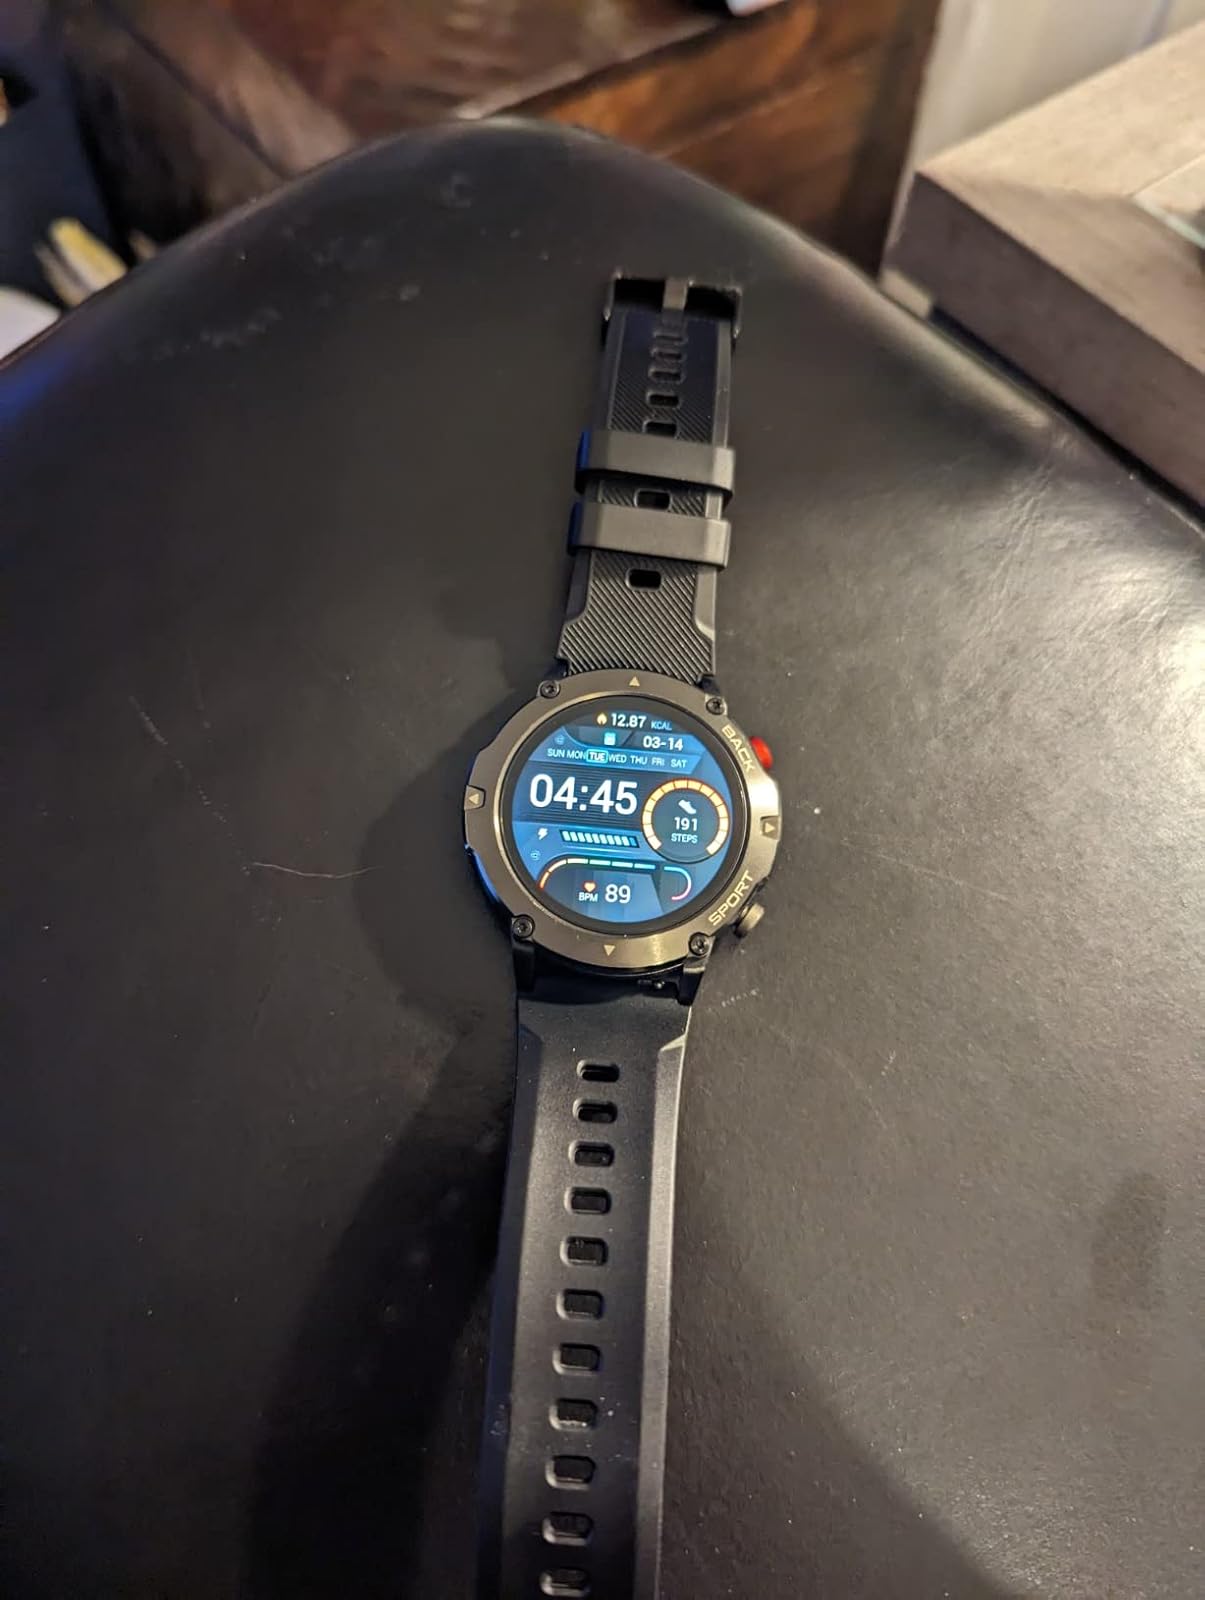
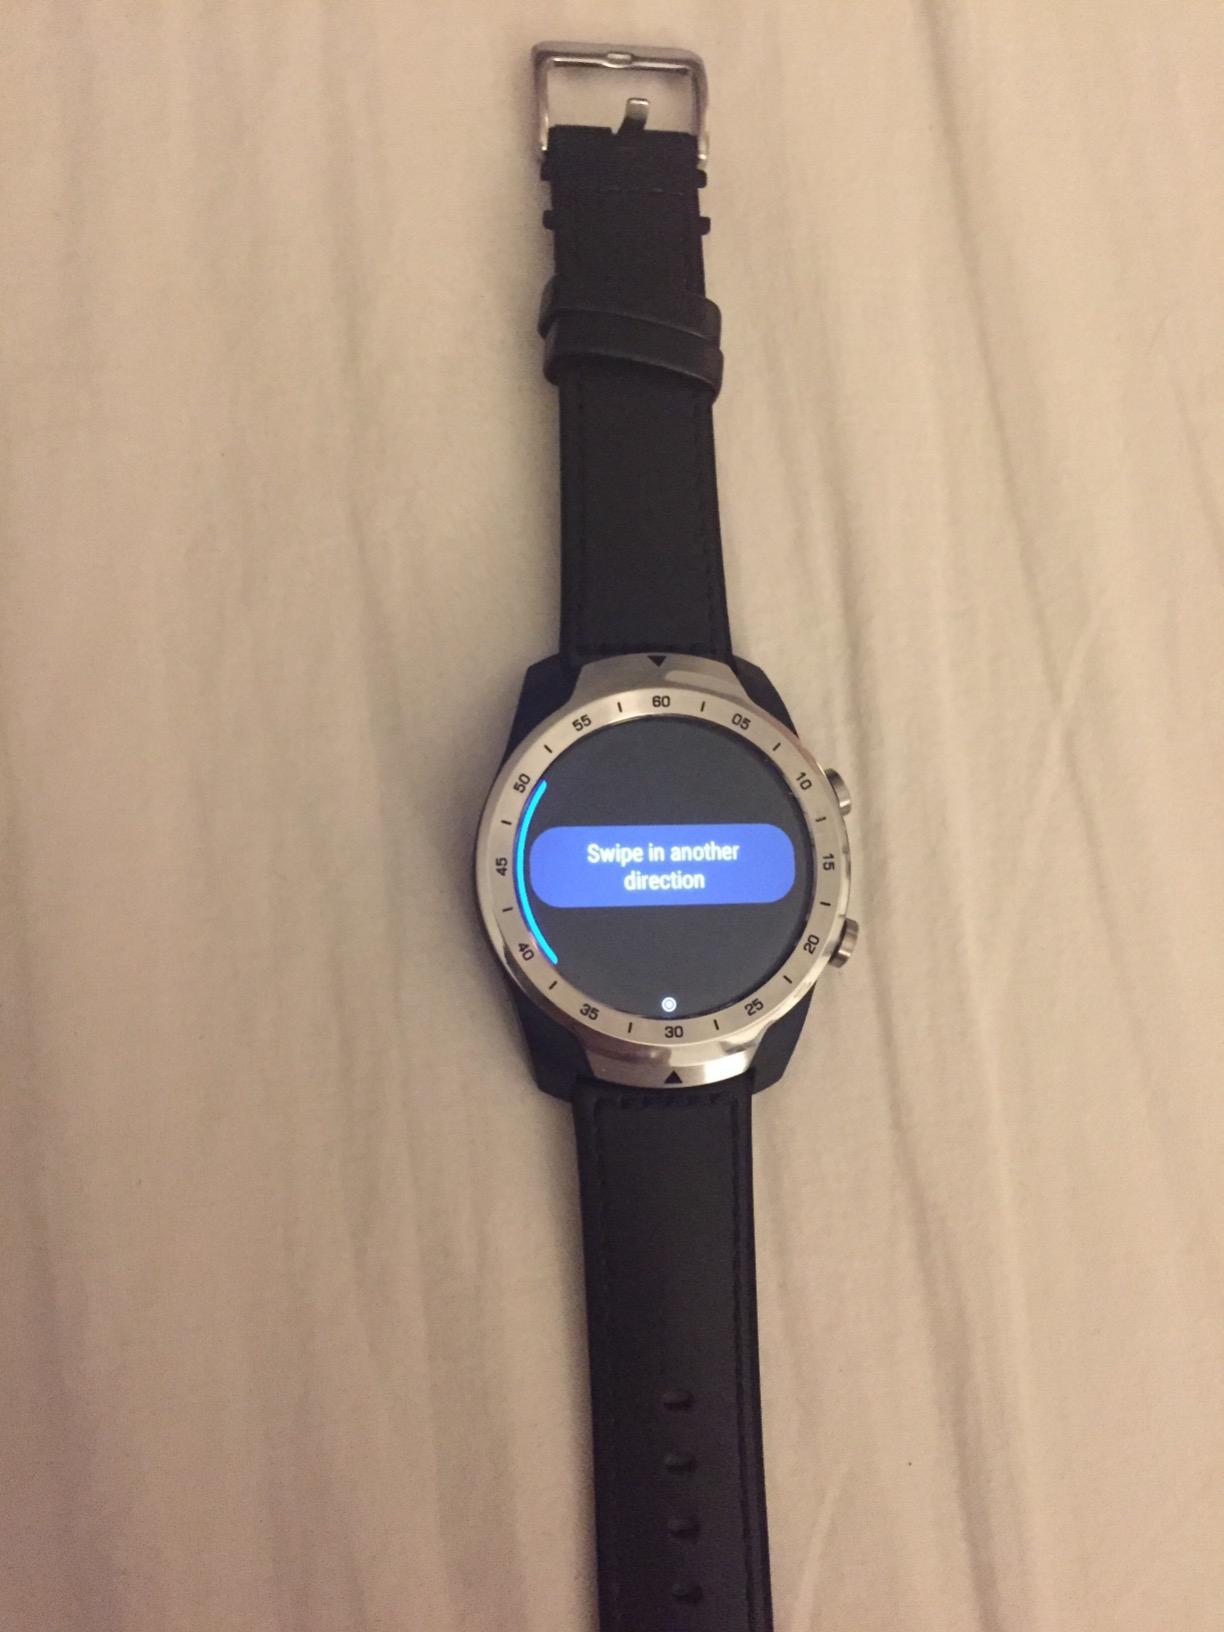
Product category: smartwatch
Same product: no